St. Mark's Bookshop

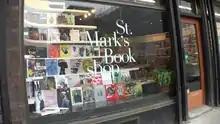
The front window of St Marks Bookshop, in New York City

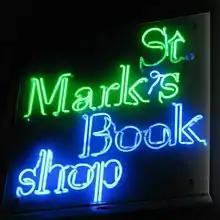
Its neon sign

St. Mark's Bookshop was an independent book store, established in 1977 in New York City's East Village neighborhood. It was the oldest independent bookstore in Manhattan owned by its original owners. The shop, run by proprietors Bob Contant and Terry McCoy, specialized in cultural and critical theory, graphic design, poetry, small presses, and film studies—what the "New York Times" called "neighborhood-appropriate literature".